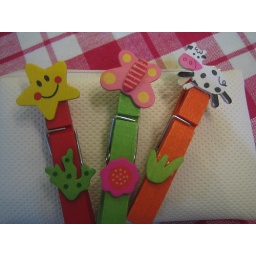
cute wooden pegs received in whimsy jar swap... luv the cow!!